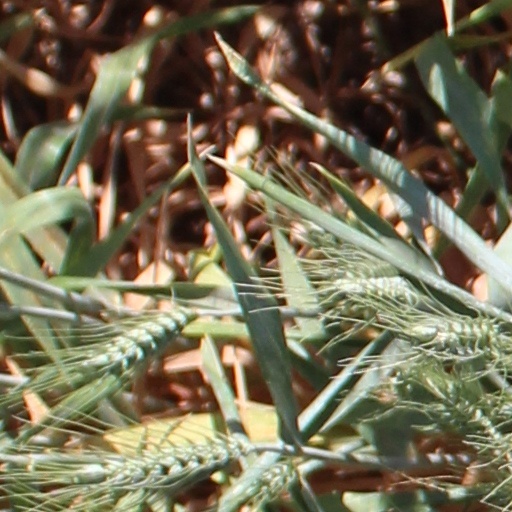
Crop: wheat